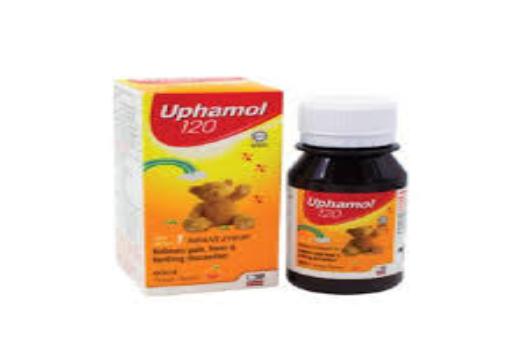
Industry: Medical